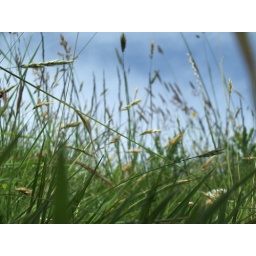
close view through grass in a pastoral field outside Dittisham, UK